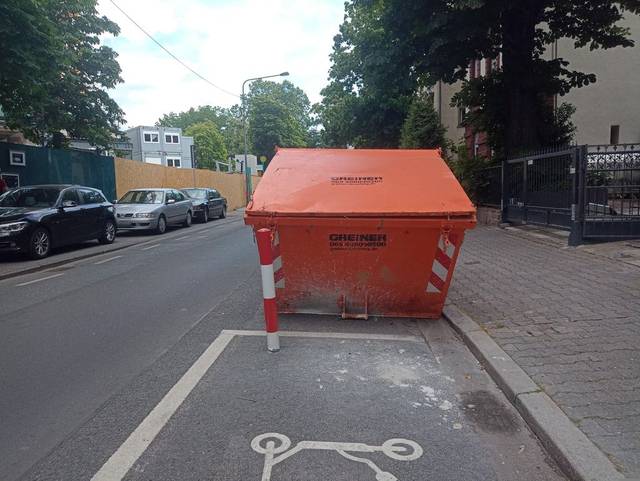
Region: Germany
Coordinates: 50.123, 8.666